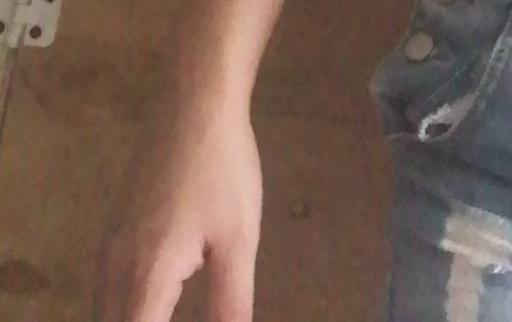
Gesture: no_gesture